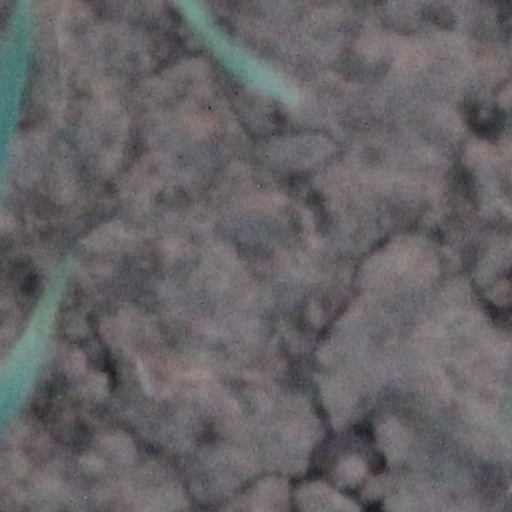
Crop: wheat